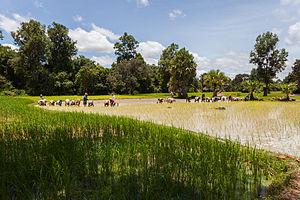
Le syndrome de domestication fait référence à un ensemble de traits morphologiques, physiologiques et comportementaux héréditaires présents dans un ensemble d'espèces domestiquées mais absents chez leurs variantes sauvages respectives.